Telomerase

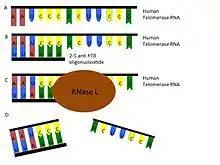
Figure 5: A) Human telomerase RNA (hTR) is present in the cell and can be targeted. B) 2-5 anti-hTR oligonucleotides is a specialized antisense oligo that can bind to the telomerase RNA. C) Once bound, the 2-5 anti-hTR oligonucleotide recruits RNase L to the sequence. Once recruited, the RNase L creates a single cleavage in the RNA (D) and causes dissociation of the RNA sequence.

Another independent approach is to use oligoadenylated anti-telomerase antisense oligonucleotides and ribozymes to target telomerase RNA, leading to the dissociation of the RNA and to apoptosis (Figure 5). The fast induction of apoptosis through antisense binding may be a good alternative to the slower telomere shortening.